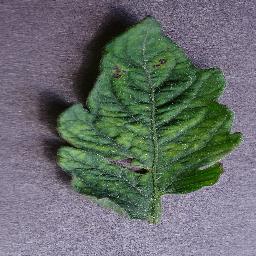
Label: Tomato___Tomato_mosaic_virus